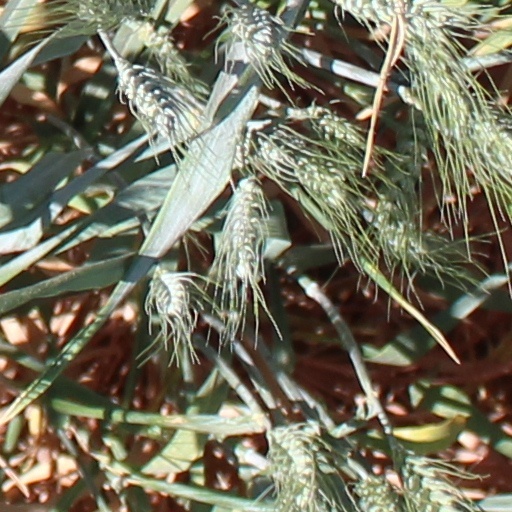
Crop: wheat